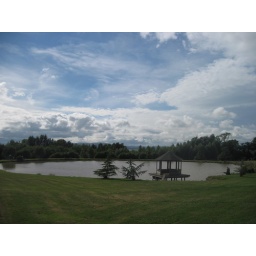
A small man-made lake stocked with fish at a hobby camping farm in Clows Top, Shropshire.